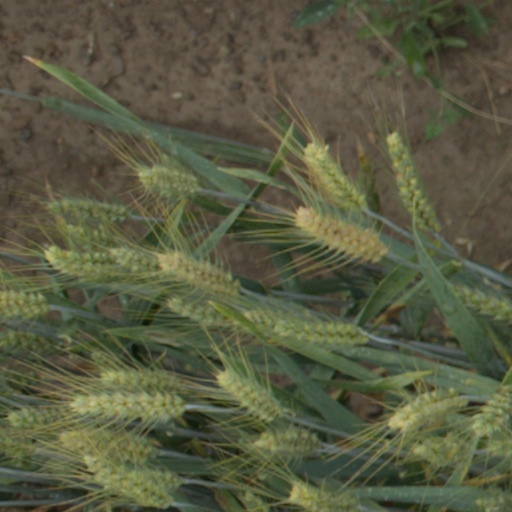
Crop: wheat